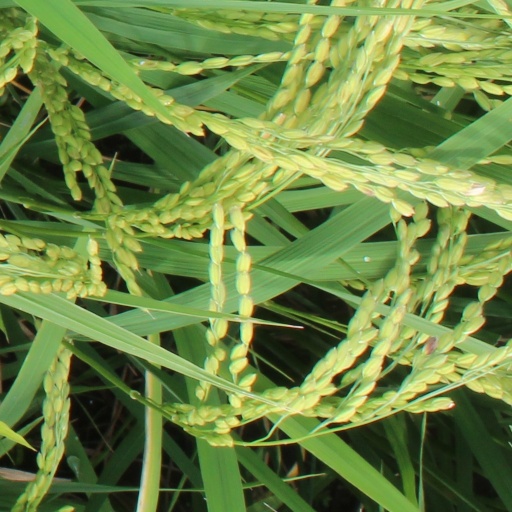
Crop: rice